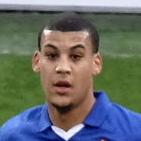
Age: 28